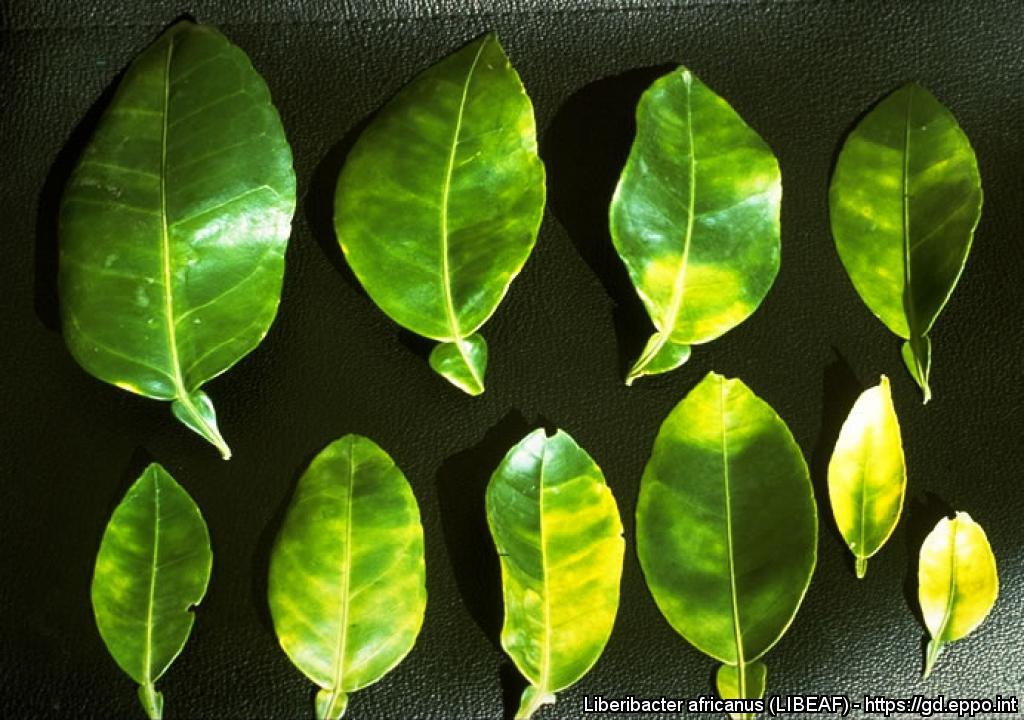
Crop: unknown
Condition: citrus_citrus_greening_disease